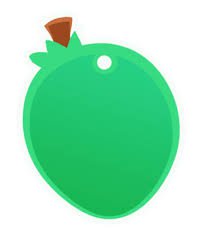
Label: Mango